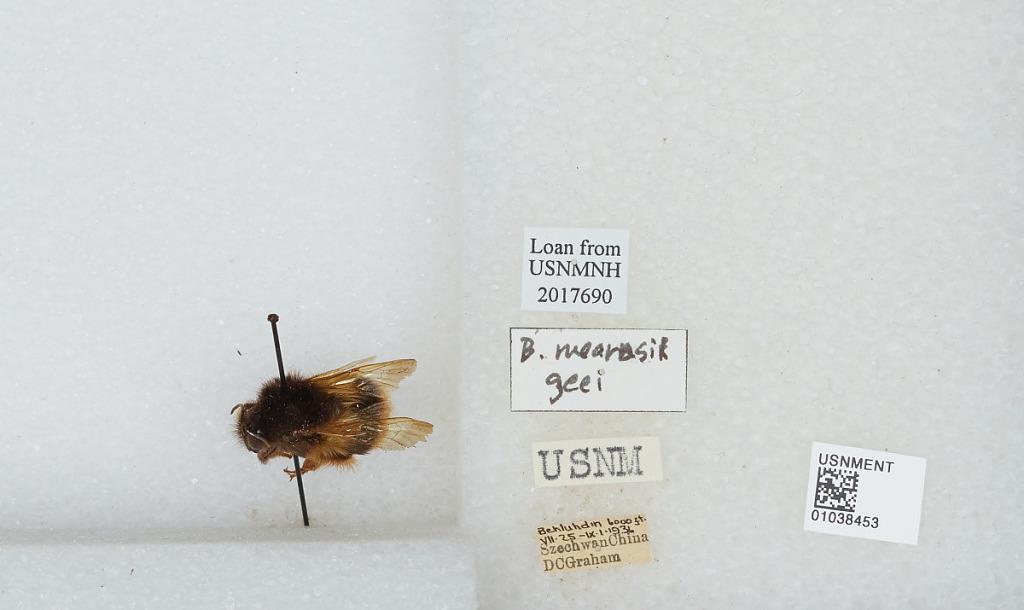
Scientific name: Bombus mearnsi Ashmead
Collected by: D. Graham
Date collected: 1936-7-25
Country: China
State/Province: Sichuan
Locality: Behluhdin